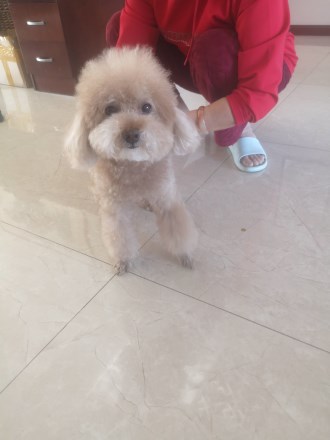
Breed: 7449-n000128-teddy